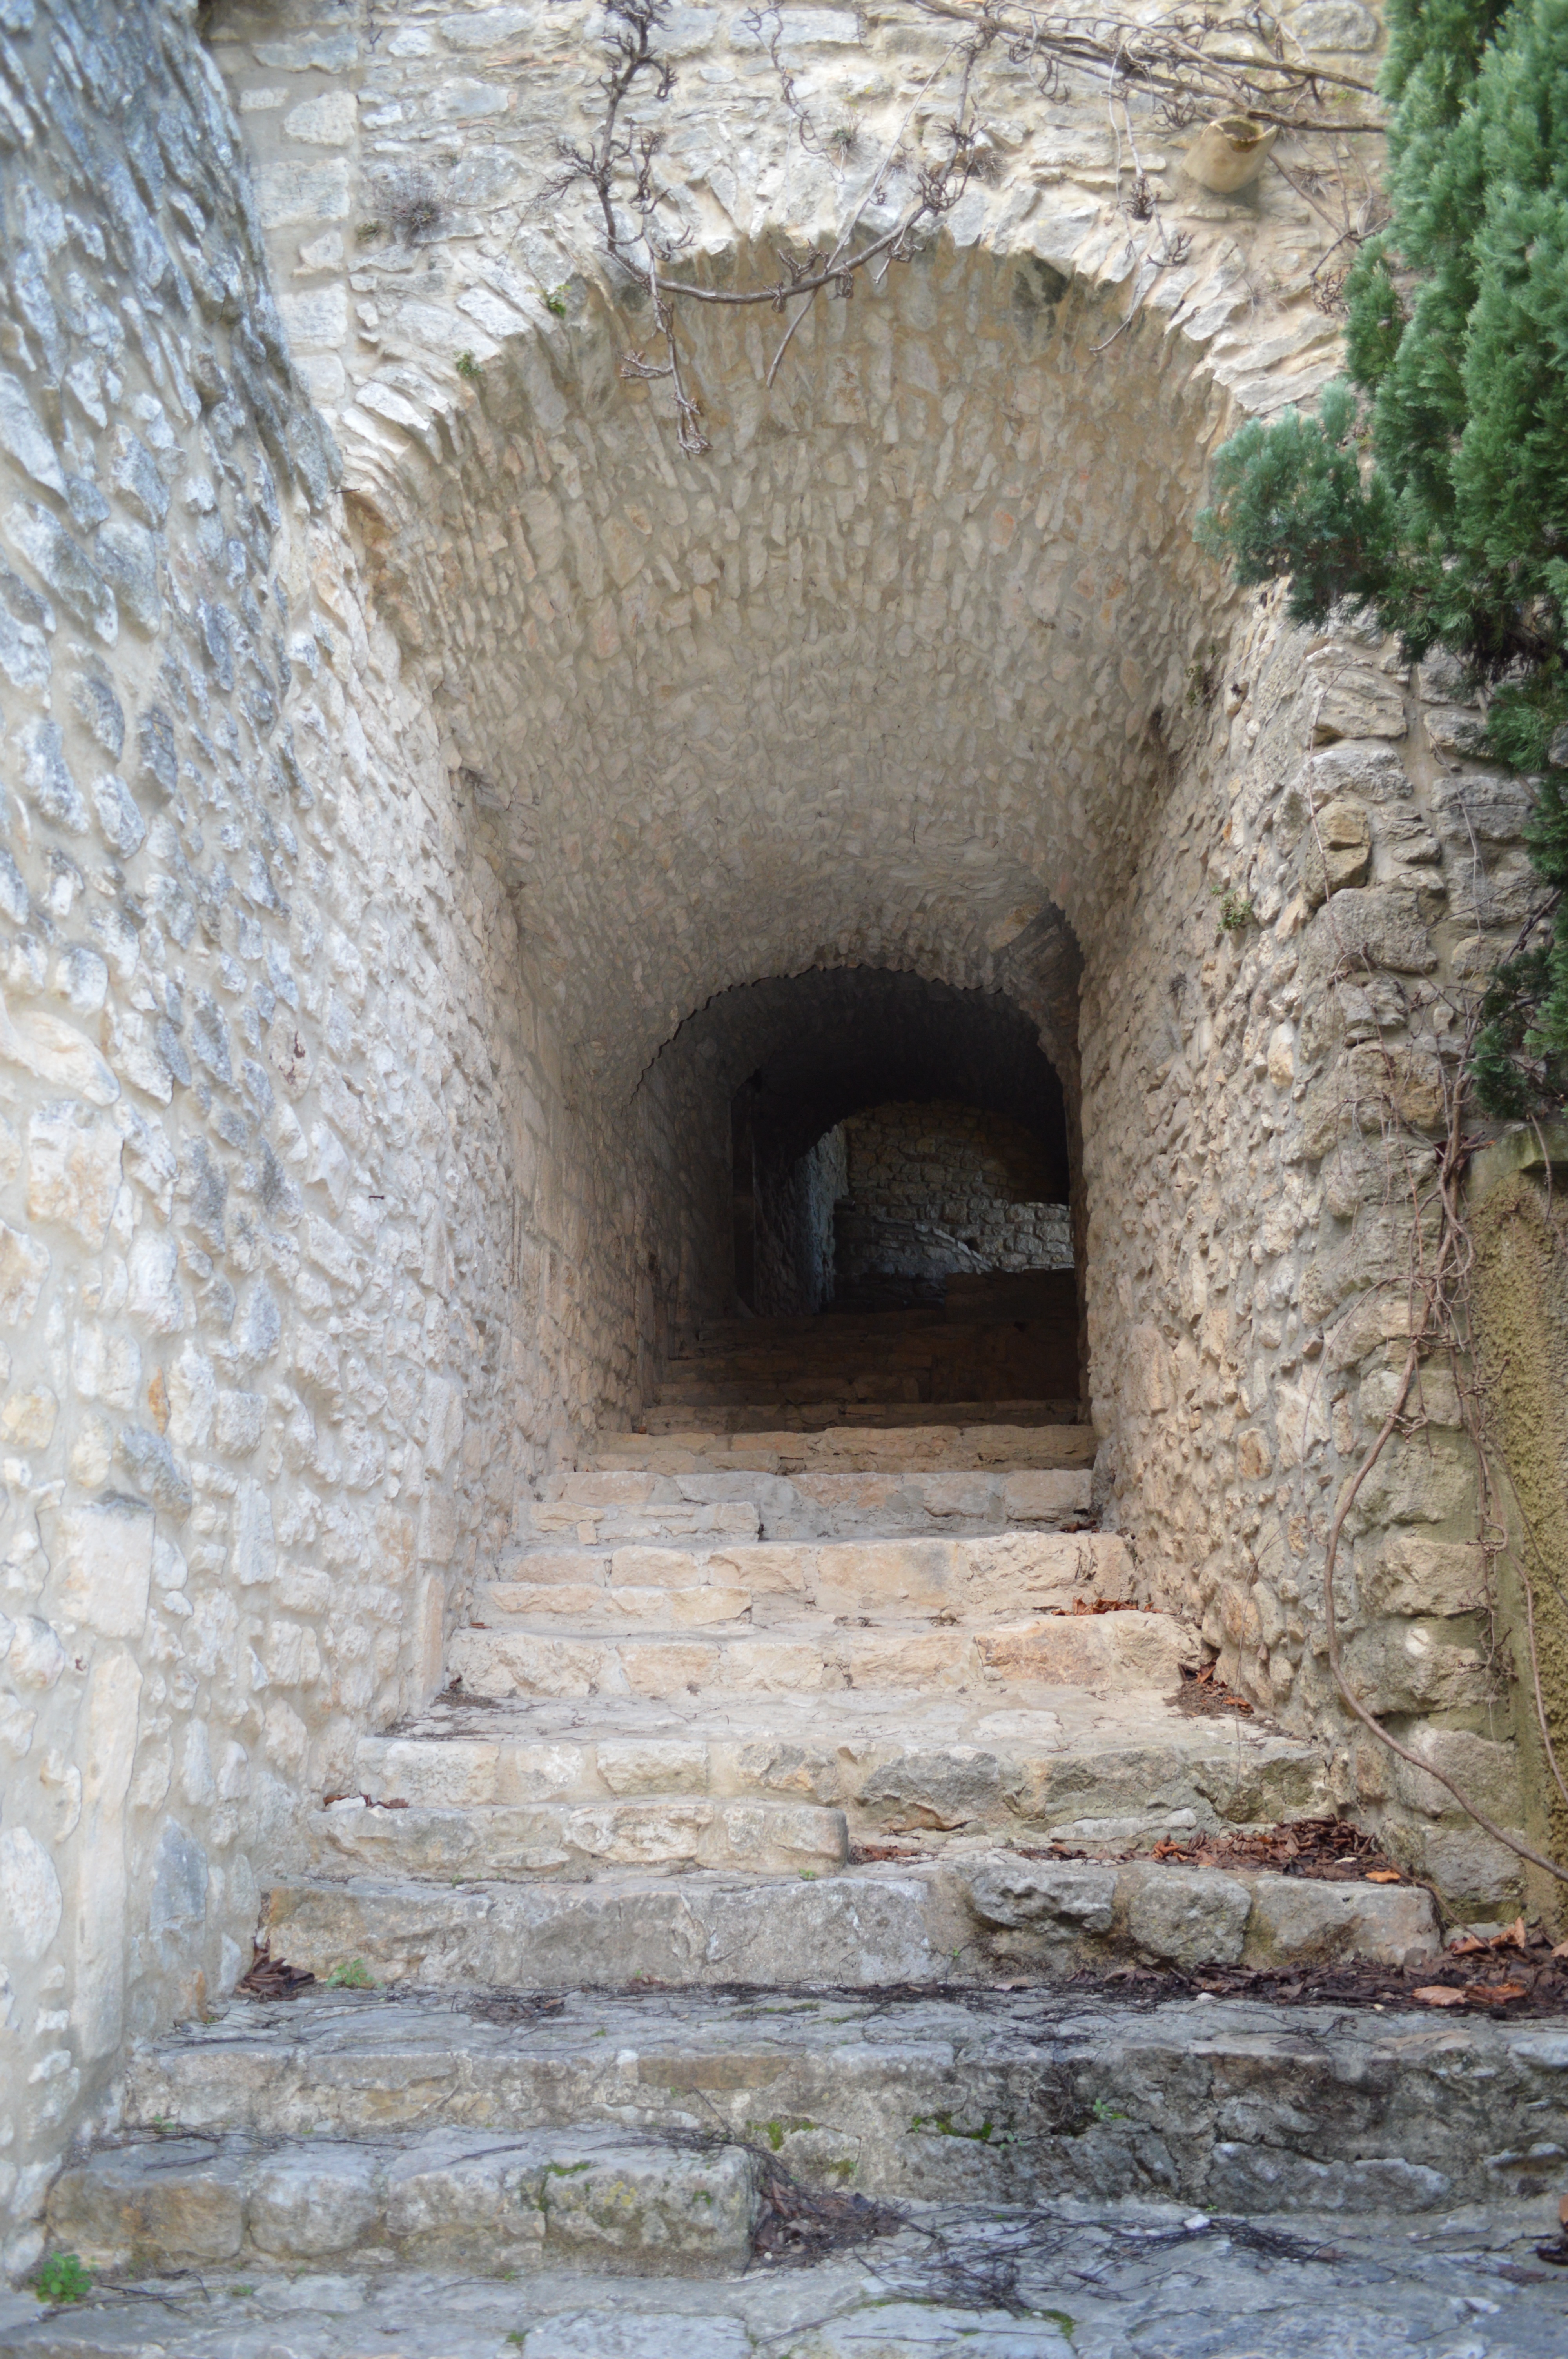
rock, wall, village, france, arch, fortification, temple, ruins, monastery, provence, ardeche, old village, medieval village, ancient history, covered street, soustet